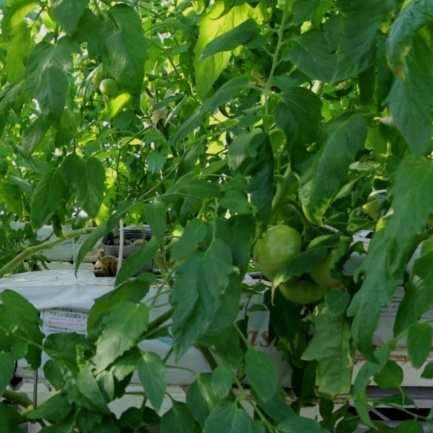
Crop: tomato